Guizhou WZ-7 Soaring Dragon

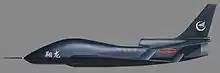
Artist's impression of the WZ-7 prototype

The WZ-7 entered service with the People's Liberation Army Air Force in 2018 and a number were deployed to the Tibet Autonomous Region, Hainan Island, and Yishuntun Airbase near North Korea.